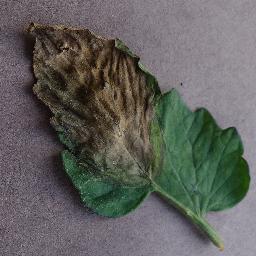
Label: Tomato___Late_blight